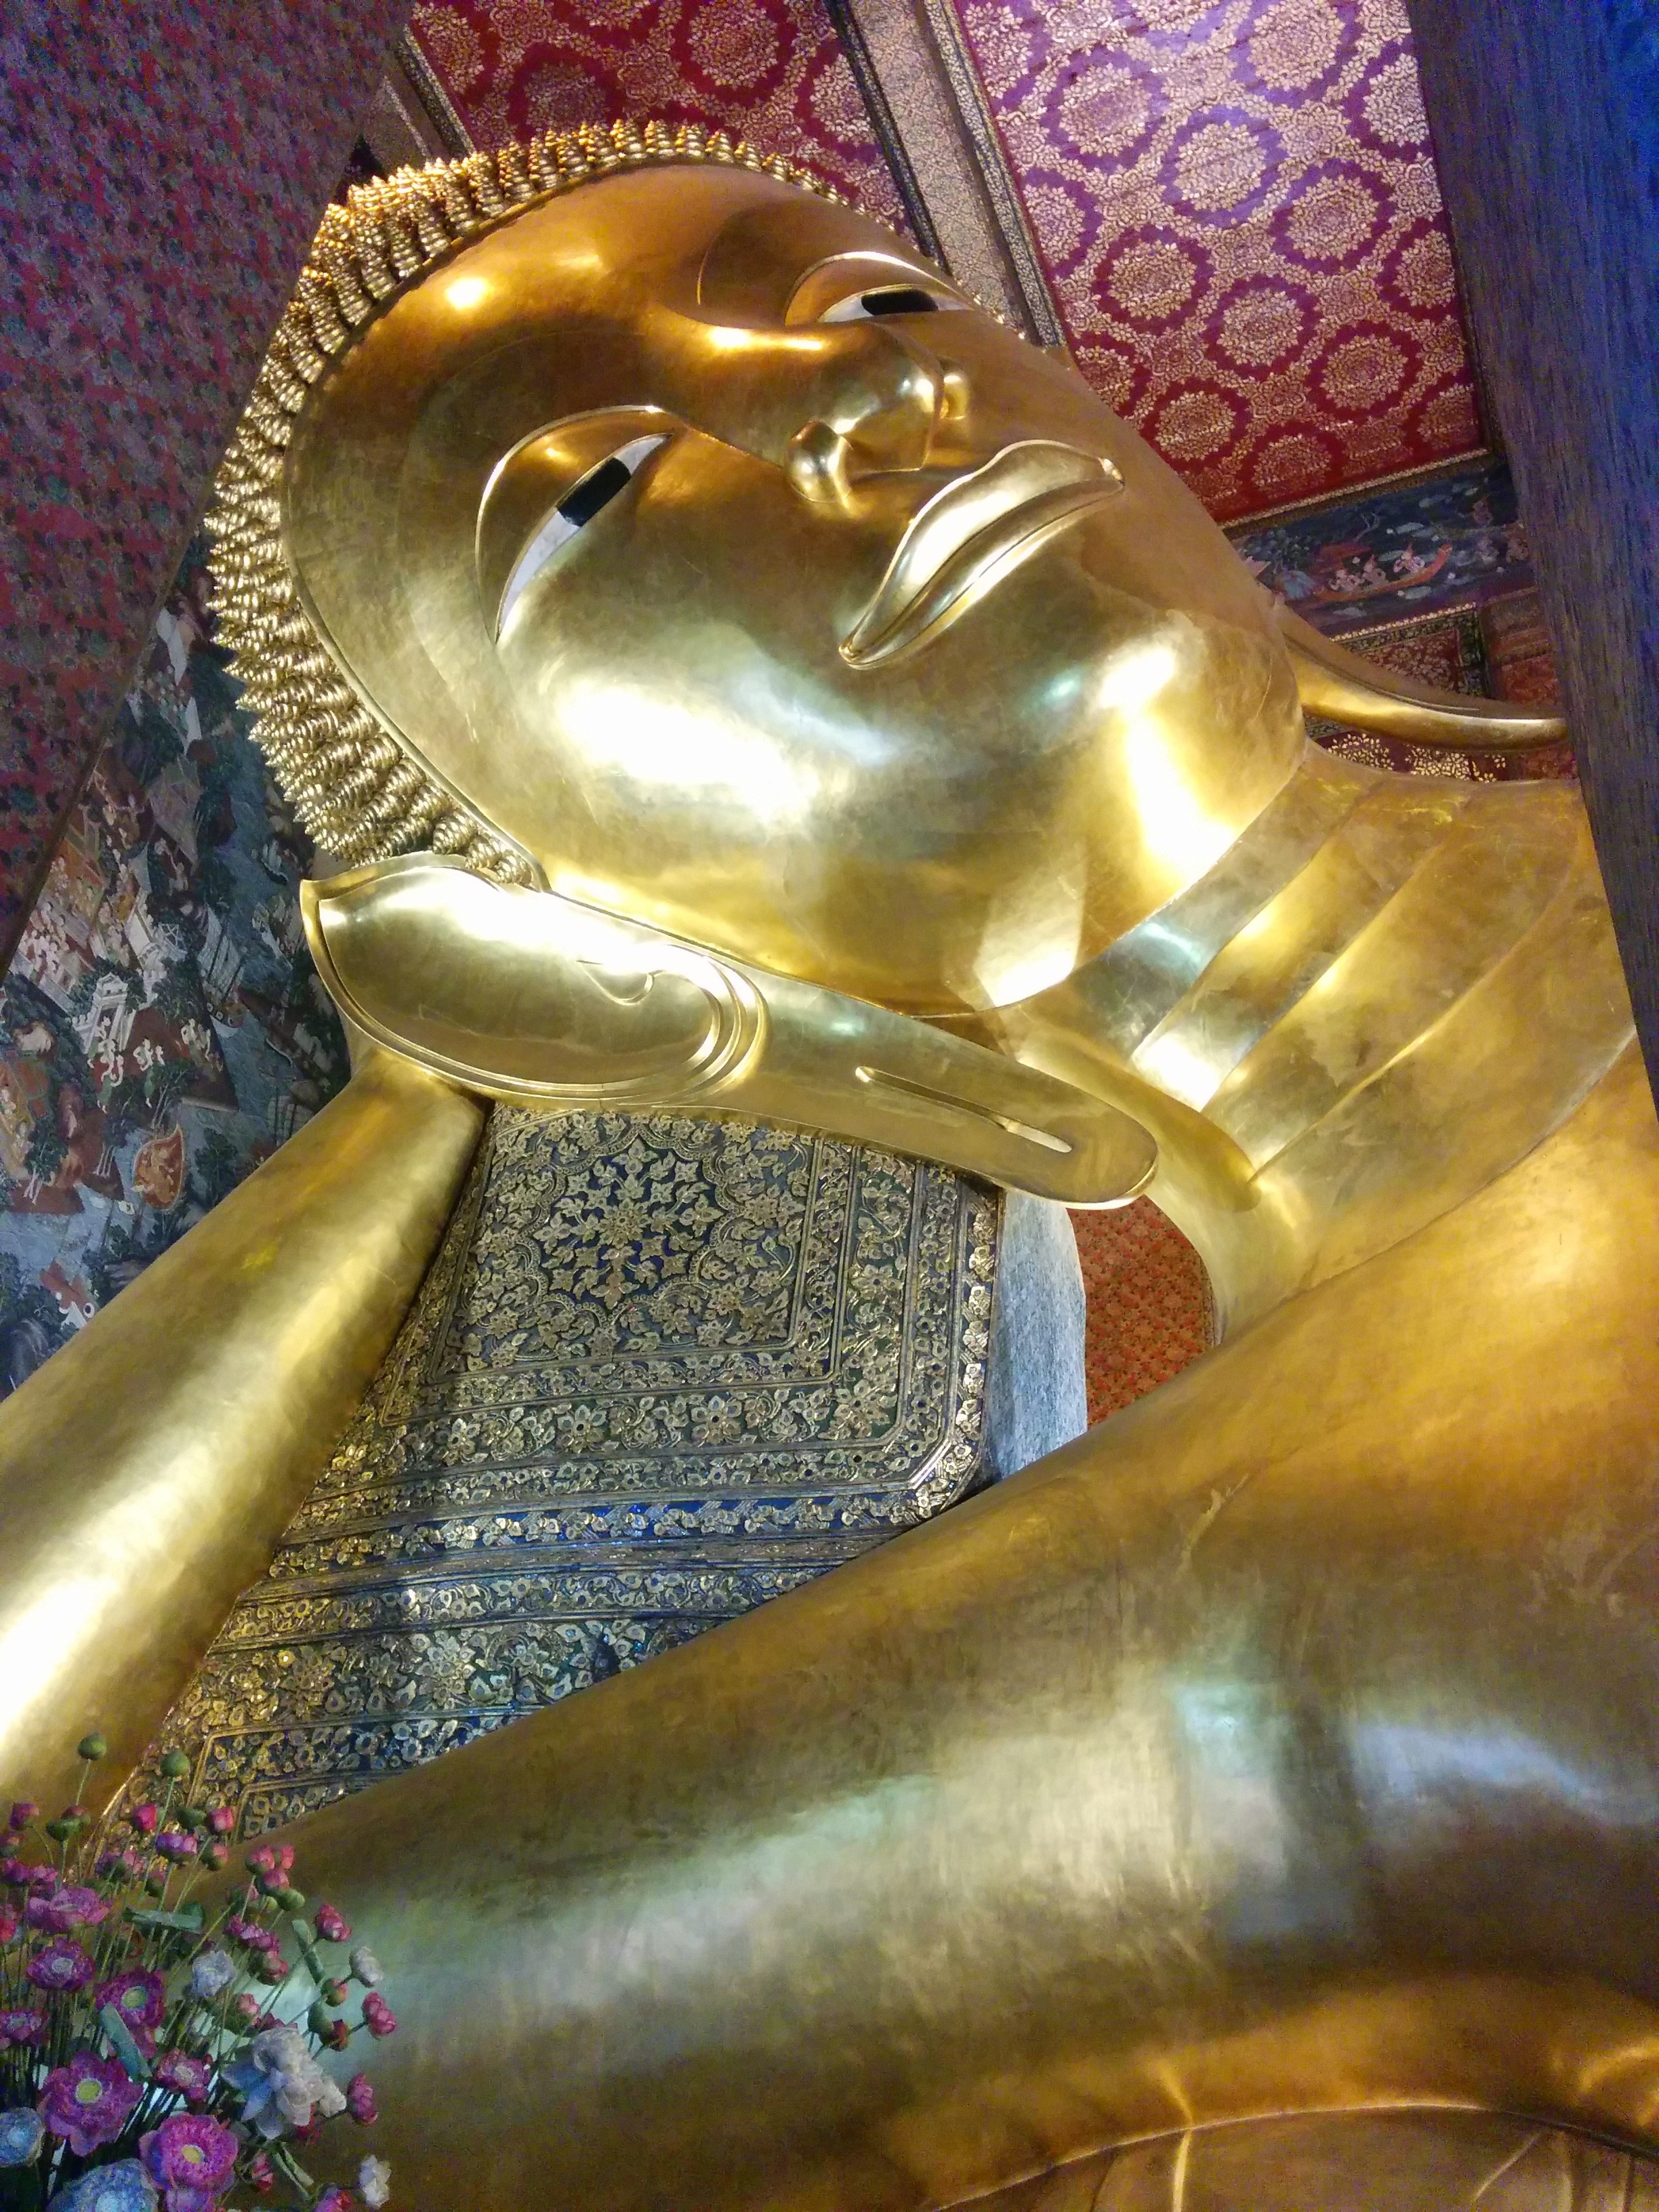
monument, statue, metal, material, thailand, musical instrument, sculpture, gold, temple, bronze, bangkok, carving, tuba, lying, buddah, brass instrument